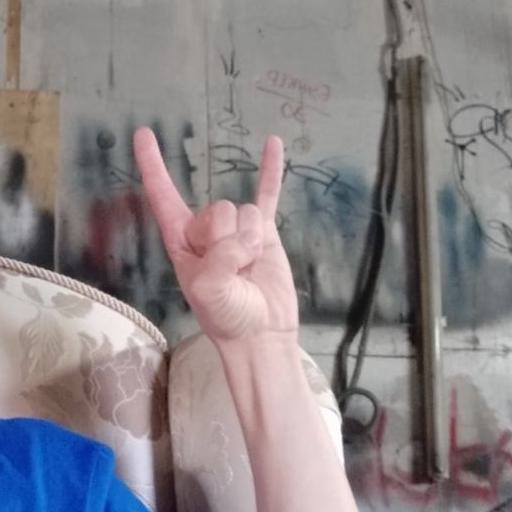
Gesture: rock